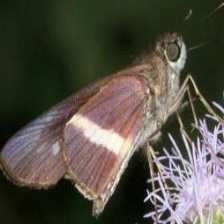
Species: GOLD BANDED